Muslim Brotherhood

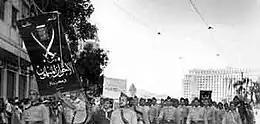
A gathering of senior youth scouts ("jawala", lit. "travellers") in the 1940s.

Between 1938 and 1940 or 1941 the Brotherhood formed an armed wing called the ("al-Nizam al-Khas"), also known as "Special Apparatus". This group was a successor of the "battalions" ("kata'ib") established in late 1937. Its goal was to fight the British until their expulsion from Egypt, British collaborators as well as Zionists. It also protected the Brotherhood against the police and infiltrated the Communist movement. The "Secret Apparatus" was led by a committee of five, with each of them commanding one tightly knit cell. Only the most committed members, mostly young students or men with salaried jobs, were invited to join. New members of the "Secret Apparatus" were taught to obey, were given weapons, underwent heavy physical training and were taught the concepts of Jihad and underground operations. The result was a zealous elite force. Its first operation was allegedly towards the end of World War II, when members of the group threw a bomb at a British club. Militarized youth sections were also raised, namely the junior "kashafa" ("scouts") and the more senior "jawala" ("travellers").